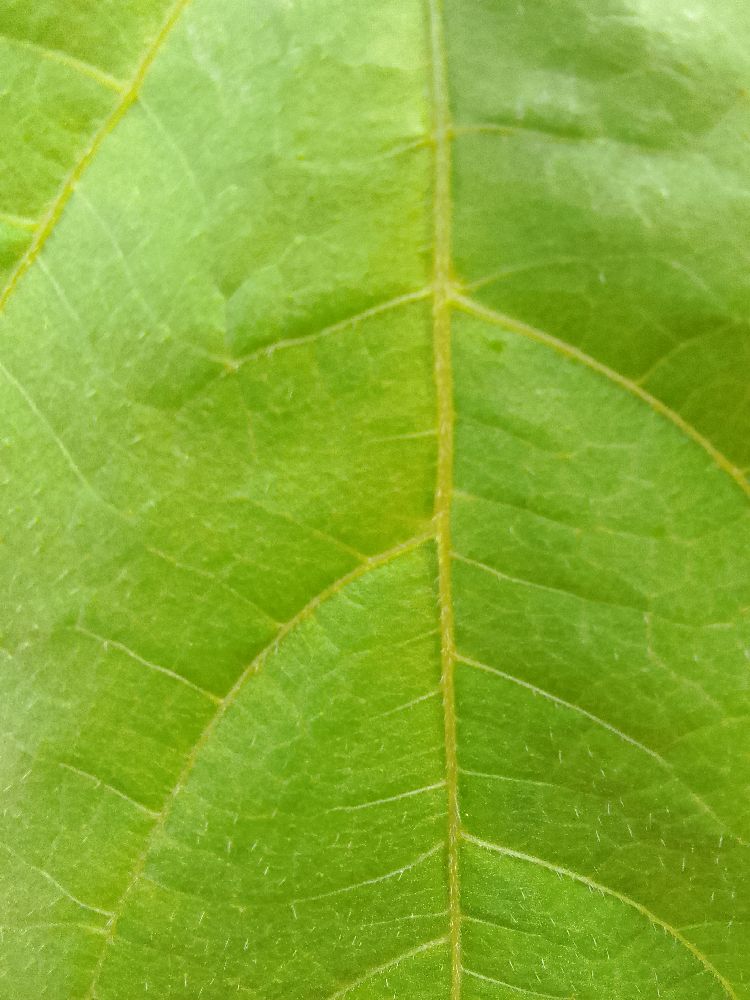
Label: healthy